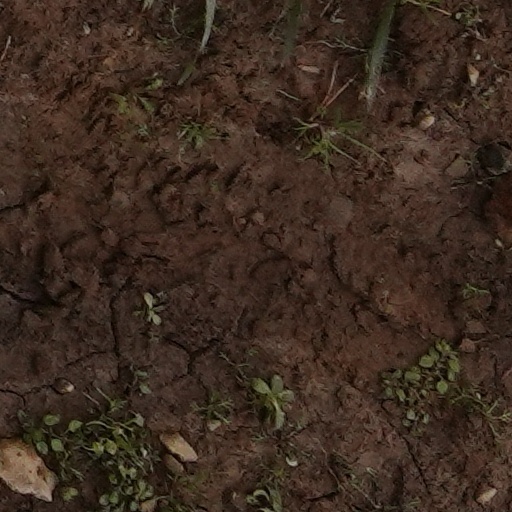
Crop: wheat